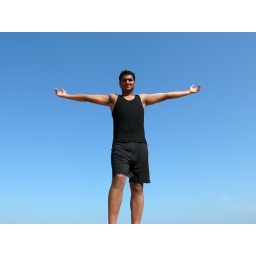
Alone in the blue sky